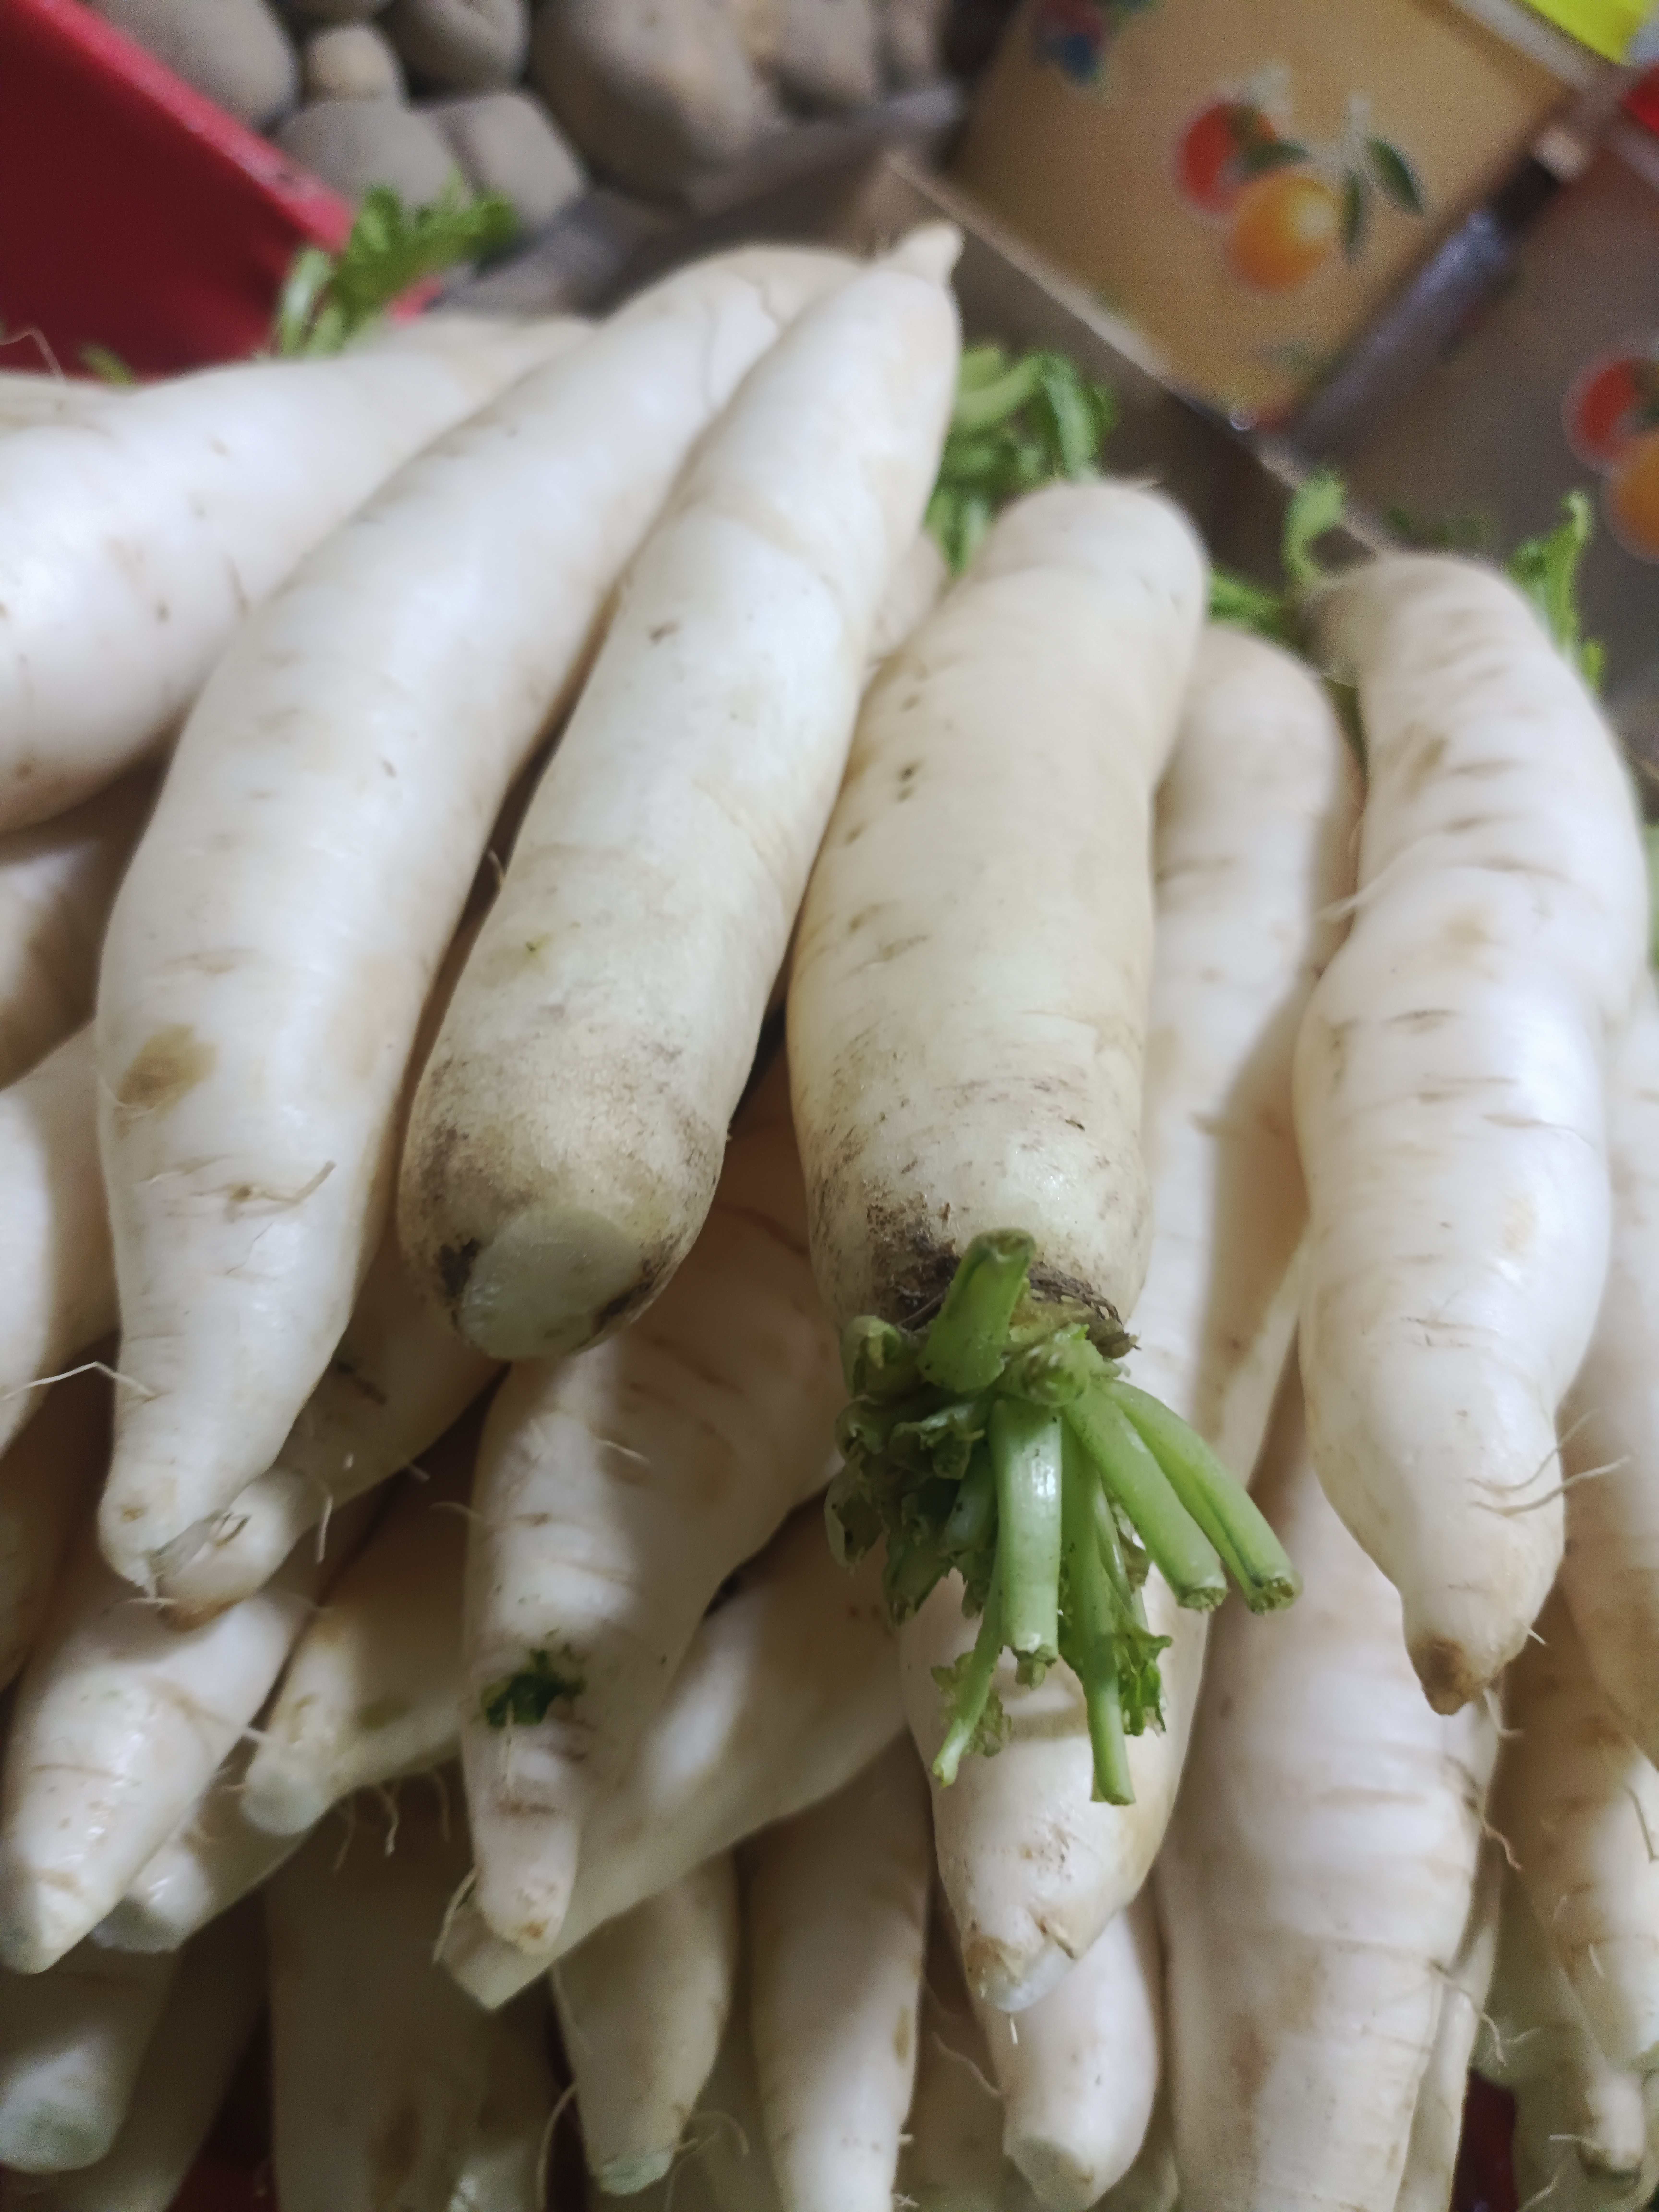
Label: Raphanus sativus